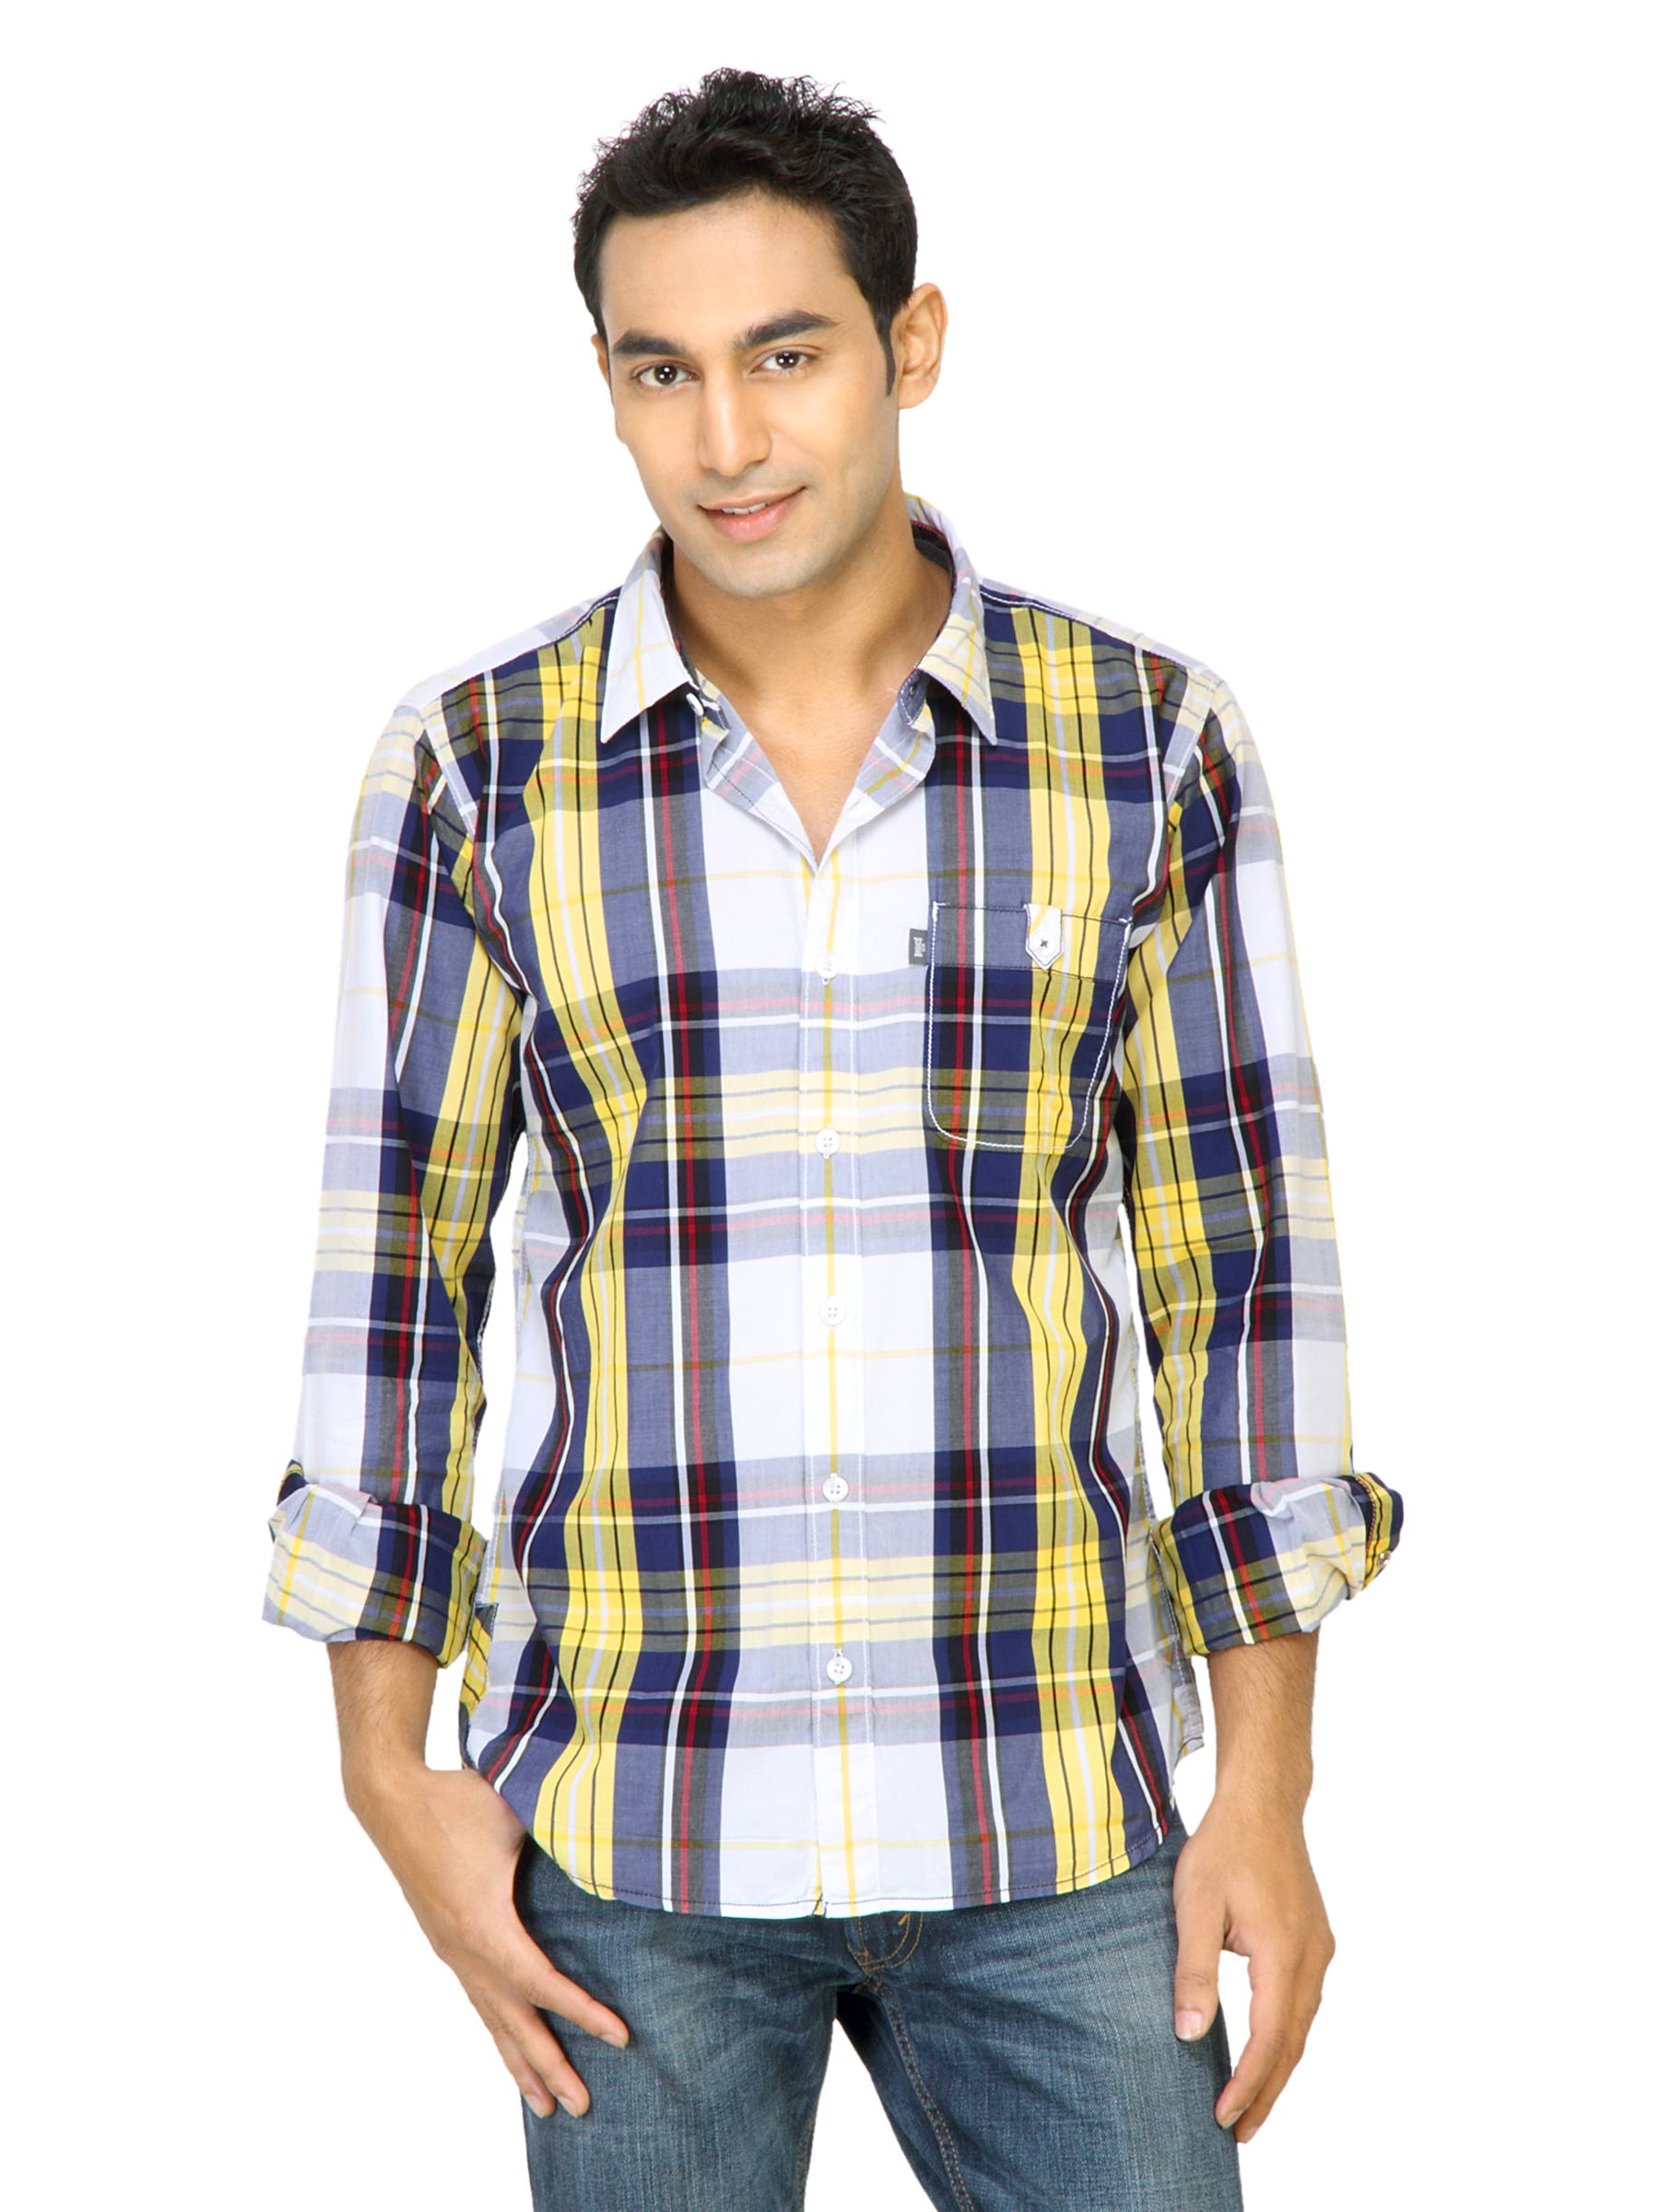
Basics Men Navy Slim Fit Checked Shirt
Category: Apparel / Topwear / Shirts
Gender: Men
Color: Navy Blue
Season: Fall 2011
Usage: Casual